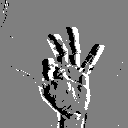
ASL letter: f